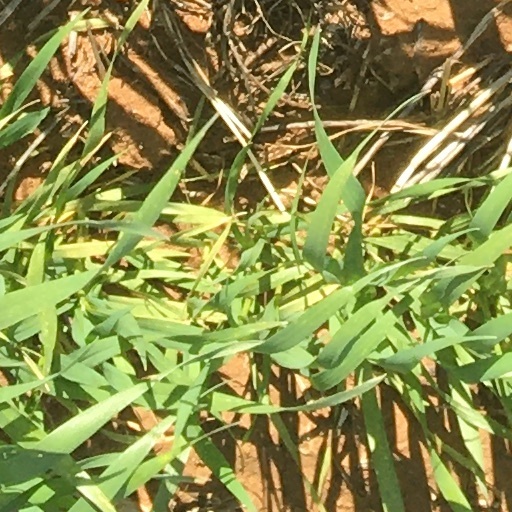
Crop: wheat